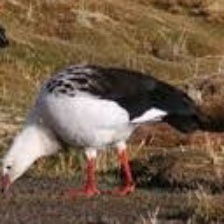
Species: ANDEAN GOOSE
Scientific name: CHLOEPHAGA MELANOPTERA
ImageNet parent category: goose